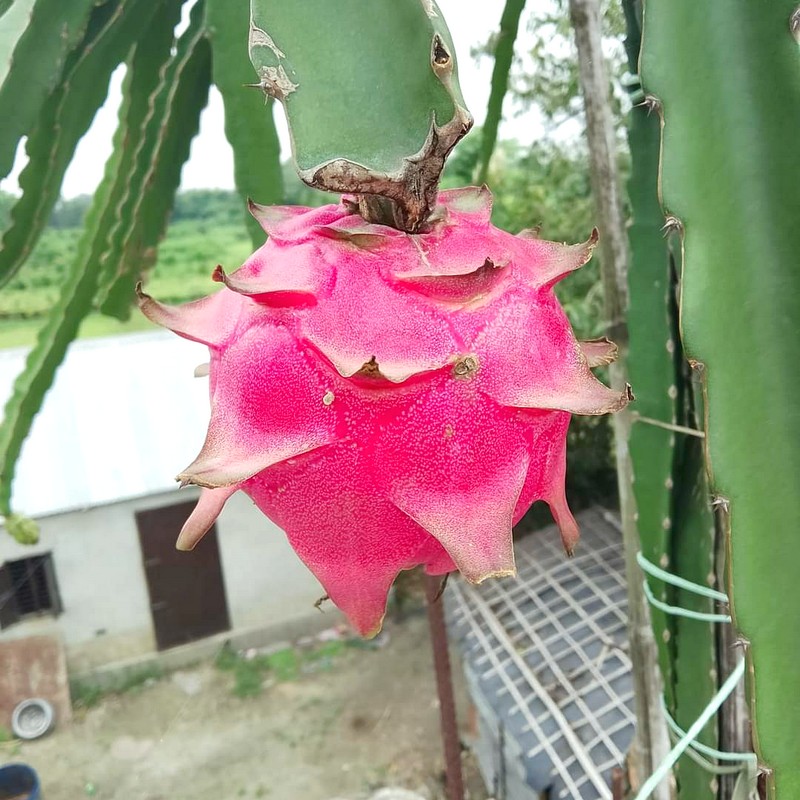
Label: Fresh Dragon Fruit